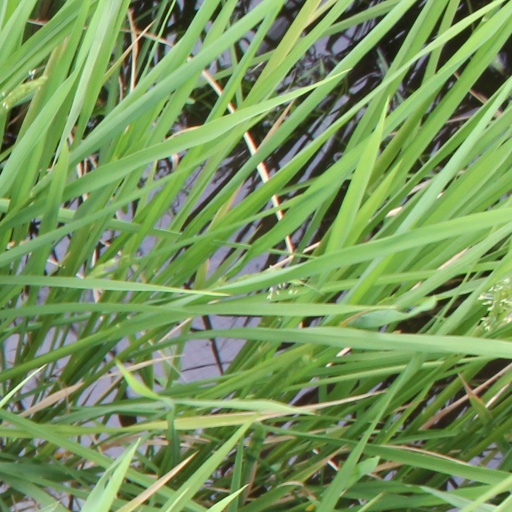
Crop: rice